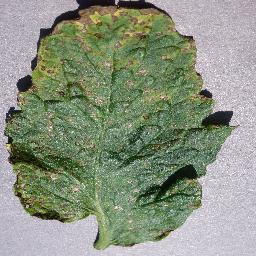
Label: Tomato___Septoria_leaf_spot